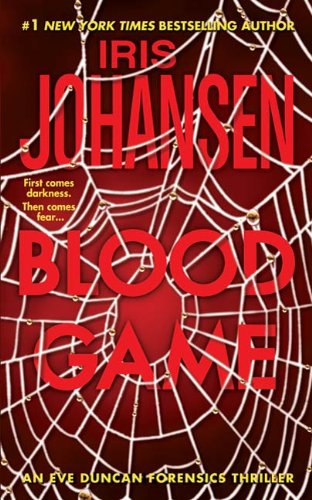
Blood Game: An Eve Duncan Forensics Thriller
Category: Buy a Kindle
Review “You'll want to keep the lights on while reading!” ― Romantic Times BOOKreviews on Blood Game “Johansen is becoming a master of the macabre and paranormal thriller, and her latest riveting Eve Duncan tale has it all, from ghosts and secret cults to supernatural avengers.” ― Booklist on Blood Game “Readers won't soon forget either the enigmatic hero or the monstrous villain. This one's chilling to the bone!” ― Romantic Times BOOKreviews on Deadlock “Johansen's knack for delivering robust action and commanding characters kicks into high gear.” ― Booklist on Dark Summer “Action-packed, adrenaline-fueled…will keep [you] eagerly turning the pages.” ― Publishers Weekly on Quicksand “Keeping the tension high and the pace relentless, prolific and compelling Johansen adds depth to her popular characters as she continues this suspenseful series.” ― Booklist on Quicksand “Bestselling author Johansen captivates readers with her latest suspense thriller…the suspense escalates toward an explosive conclusion.” ― Library Journal on Pandora's Daughter “An exhilarating thriller…suspense that will keep readers on the edge of their seats.” ― Booklist on Pandora's Daughter “A fast-paced, non-stop, clever plot in which Johansen mixes political intrigue, murder, and suspense.” ― USA Today on The Face of Deception “thrill ride…Action, romance, castles, bomb plots and booby-trapped hideaway in snowbound Idaho--what more could Johansen fans want?” ― Publishers Weekly on Countdown “Intriguing suspense…her new tale will please both fans and new converts.” ― Booklist on Blind Alley “Thoroughly gripping and with a number of shocking plot twists…packed all the right elements into this latest work: intriguing characters; creepy, crazy villain; a variety of exotic locations.” ― New York Post on The Search From the Back Cover Eve Duncan is closer than ever to discovering the truth about her missing daughter in BLOOD GAME , the latest page-turning adrenaline ride from #1 blockbuster bestselling author Iris Johansen To whet a killer's appetite When a Georgia senator's daughter is found dead and drained of blood, Eve enters the world of a twisted psychopath―a man whose name appears on Eve's shortlist of killers connected to her own missing daughter, Bonnie. she will enter into a web of danger Then Eve receives a terrifying trophy―and the games have begun. Soon she must enlist the help of those she loves and trusts the most―Joe Quinn and Jane MacGuire―even if it means putting them in the path of someone whose thirst for blood is only growing stronger. from which there may be no escape… Eve believes this psychotic mind holds the answers to the questions that have tormented her for years. But like a spider hunting its prey, he is waiting for the perfect moment to strike―when Eve least expects it. And when she has the most to lose… "Johansen keeps readers on the edge of their seats."― Booklist From Publishers Weekly Bestseller Johansen's latest Eve Duncan forensics thriller features an all-too-mortal vampire. Fresh off a multiple child homicide case ( Quicksand ), Eve discovers a blood-stained goblet in her refrigerator. The goblet closely resembles one found with the bloodless body of Nancy Jo Norris, a U.S. senator's 19-year-old daughter, the victim of a wannabe Dracula who ultimately thirsts for Eve. In a paranormal twist, Joe Quinn, Eve's FBI love interest, appears to have contracted psychic powers from Megan Blair, introduced in Pandora's Daughter , and can now see dead people—Nancy Jo and Eve's daughter, Bonnie, to be exact. The ghosts guide the search for the serial sucker, complete with corny gothic monologues. Johansen risks alienating some readers as the series slips deeper into the supernatural, but diehards will be pleased Eve at last finds some peace in her ever-growing bond with Joe. 500,000 first printing. (Oct.) Copyright © Reed Business Information, a division of Reed Elsevier Inc. All rights reserved. Excerpt. The Woman was fruitful. She had given to him, and he must give back. Kevin Jelak arranged her naked body carefully on the grass. He brushed her long blond hair back from her face and closed her blue eyes, which were staring straight up at the sky. But he could do nothing about the twisted horror that was frozen on her face. She hadn‘t understood the honor he was doing her. Well, what could you expect? Nancy Jo Norris was only nineteen, and she didn‘t know what nightmares could attack a woman, the nightmares from which he‘d saved her. He preferred to honor older, more experienced women, but the fever had been upon him, and he‘d had to compromise. The fever. You didn‘t realize how fortunate you were, Nancy Jo. I might have driven right past you if the torment hadn‘t been so intense and if I hadn‘t been forced to confine myself to such a small corner of the world. The corner of the world that contained Eve Duncan. Wonderful, strong, tortured, Eve Duncan. Eve knew about the nightmares. She had lived through them. She might pretend that she wanted life, but deep in her heart of hearts she only wanted the release he could give her. The release he must give her. He had known that she would be his final move in the game. But she had destroyed his prime source, and it was his duty to take the time and effort to single her out for attention right away. He looked up at the crescent moon, sharp as a scythe in the night sky. "Eve, do you hear me?" he whispered. "Do you feel me?" Then he closed his eyes and tried to form a picture of Eve in his mind. Short red-brown hair, thin, strong body, intelligent face brimming with character. "You‘re not going to be easy. But I promise I will persevere." In the meantime, he had this lesser woman, this Nancy Jo Norris to do final honor. He took the golden goblet that he had cupped between her folded hands on her breasts. "You‘re released, Nancy Jo. Take flight." He bent and kissed her lingeringly on the lips. She was already turning cool as her soul departed. "Have you forgiven me yet? Do you realize the gift I‘ve given you?" They were the questions he asked every time but to no avail. He must be patient. Someday, one of them would give him that reassurance. Perhaps Eve Duncan . . . One final duty that was always pure pleasure. "Nancy Jo Norris." He lifted the goblet to his lips, his gaze once more on the night sky and the cold, sharp sliver of moon. "Gift to Gift." He drained the goblet. -- The crescent moon was bright and cold, tossing its icy glitter over the sleeping fields that bordered the highway leading toward the Atlanta airport. Cold? Why had that word suddenly occurred to her, Eve wondered. She was on her way to pick up her adopted daughter Jane, arriving from Paris, and until a few minutes ago she had been filled with warmth and excitement. She was being foolish. She was still filled with that same love and excitement. This chill was only because it was the middle of the night and probably a carryover from the last few days Joe and she had spent in the swamp tracking down that monster, Henry Kistle. It had been a nightmare period when the serial killer had taken a little girl hostage to lure Eve to come after him. She could do nothing else when he had lied to her and told her that he was the one who had killed her little girl, Bonnie, all those years ago. The nightmare had taken on gigantic proportions when they discovered the island on which dozens of murdered children had been buried. Yes, that was enough to chill anyone to the bone. Together with the realization that Joe Quinn was growing further and further away from her every minute she continued to search for the body of her murdered daughter, Bonnie. All the years of love and living together that might be coming to an end because she couldn‘t bear not to continue to try to bring her Bonnie home. Years ago, her child had been kidnapped and presumed murdered. When they later discovered that Ralph Fraser, who had confessed and been executed for multiple murders, was not the killer, she had started on the search to find the man who had taken her daughter. And Joe had been with her through it all, giving her support and love. First as an FBI agent, then with the ATLPD, but always right beside her. He‘d been there to pull her out of the depths of depression, give her encouragement when she‘d decided to go back to school and become a forensic sculptor to help bring closure to other parents of children who had been lost. He had been her lover, her friend, her protector. Until this last year, when he had grown weary and frustrated at the constant threat to Eve. That last danger from Henry Kistle might have been the final straw. Don‘t think about it. Think about seeing Jane and the fact that Joe had not walked away from her yet. He‘d been fine when she‘d left home this morning. Maybe she could work out the‚Äî Her cell phone rang. Jane. "I‘m on my way," she said when she picked up. "Was your fight early? I thought I had another thirty minutes." "You probably have a hell of a lot more time than that," Jane said. "I‘m in Charlotte, North Carolina. My plane had a mechanical problem and landed here. They‘re trying to put us on another fl ight. It looks like a two- or three- hour delay." "Damn. Well, I‘ll come out and wait anyway." "You will not. Go back home. I‘ll call you when I‘m ready to board the flight." Eve thought about it. "You‘re probably right. I should be able to get back in plenty of time to meet you at baggage claim." "Sorry. I didn‘t want to put you to this trouble. I know how exhausted you must be. Not a very good start for my visit." "Anyway I can get you is a good start." "Is Joe with you?" "No, I left him in bed. He was even more exhausted than I was. He was at the precinct last night trying to put names to those dead children we found in the swamp." She was silent a moment. "But your Bonnie wasn‘t one of them?" "No." She couldn‘t speak for a moment as she remembered the agony of that realization. "Lord, I was praying that I‘d find her, Jane." "I know. That‘s why I hopped on that plane to come home. I know you have Joe, but I want to be there for you." "Yes, I have Joe." She had to get off the phone until she could regain full control. Jane could always read her. "And I‘m going to be happy as a clam to have you home. Call me." She hung up. She hoped she had Joe. Dear God, life without Joe would be empty and without texture or substance, as cold as that moon shining above her. Coldness, again. She couldn‘t shake it off . She got off the exit and turned around. She would go home to the lake cottage and Joe. She would hold him and let his strength pour into her. Then maybe, after a little while, the chill would go away. -- The lights were on in the kitchen, Eve noticed as she drove up to the cottage. Joe must not have been able to go back to sleep after she‘d left. He was probably having coffee and waiting for her to bring Jane home. But he wasn‘t in the kitchen although the coffeemaker was on. Cups, saucers, and creamer had been set on the table in readiness. He wasn‘t in the bedroom either. What the hell? Then she heard him coming up the porch steps. A moment later he came into the house. He was wearing his brown robe and slippers, and his hair was rumpled. She had bought the robe last Christmas because she always loved him in brown. It made his dark hair appear almost caramel- colored and his eyes a shimmering tea color. Everyone was usually only aware of the toughness that he radiated, and that was still there, but the hardness seemed to be softened by the rich color. She smiled. "Where have you been? I was wondering what happened to you. I saw that the coffee was‚Äî" She stopped, her eyes widening as she saw his face. "What‘s wrong?" "Nothing," he said curtly. "I went for a walk in the woods." "At this hour? Dressed like that?" "Why not? I couldn‘t sleep." He went to the coffeemaker and poured a cup of coffee. "There‘s no law against it. I guarantee it. Who should know better than a cop?" His tone was almost brutally sharp, and he was avoiding looking at her. But he was too late; she had already caught that first glimpse of his expression. Joe was seldom pale, but his color wasn‘t good now. The skin looked as if it was pulled taut over his cheekbones, and his brown eyes were glittering and appeared a little wild. Wild? Joe was never wild. He could be violent and reckless, but it was always under control. "Why couldn‘t you sleep?" "How the hell do I know? Maybe I was dreaming of those murdered kids on that island in the swamp. That‘s what my life has been about, hasn‘t it? Murdered kids." He took a swallow of coffee. "Or maybe just one murdered kid. Your kid. From the moment I met you it‘s been all about Bonnie. It‘s enough to drive anyone nuts." She stiffened in shock. It was true, their lives had revolved around Bonnie‘s death and disappearance all these years, but his harshness came as a blow. She supposed it shouldn‘t have hurt since she‘d been aware that Joe was nearing the end of his patience. He‘d given all his strength and knowledge to try to give her what she needed, and having her constantly in jeopardy was tearing him apart. "You‘re right, of course. No one knows better than I do what I put you through. You have a perfect right to want to escape from me and the situation." He suddenly whirled on her... About the Author IRIS JOHANSEN is the New York Times bestselling author of Blood Game, Deadlock, Dark Summer, Silent Thunder (with Roy Johansen), Pandora’s Daughter, Quicksand, Killer Dreams, On the Run, Countdown, Firestorm, Fatal Tide, Dead Aim, No One to Trust and more. She lives near Atlanta, Georgia.
Features: First comes darkness, then comes fear | Eve Duncan is back! Blockbuster | New York Times | bestselling author Iris Johansen's thrilling | Blood Game | brings Eve closer to discovering her daughter's killer…and into a web of danger from which she may not be able to escape… | Eve Duncan returns in a thriller that pits her against the most evil mind she has ever encountered: a ruthless killer who taunts her with his every move…and who has a special affinity for blood. When a Georgia senator's daughter is found murdered, and her body drained of blood, Eve Duncan is drawn into the web of Kevin Jelak—a serial murderer who is on Eve's short list of killers who might know something about her missing daughter Bonnie. When a goblet of blood is found in Eve's refrigerator, she knows the taunting is over…and the games have begun. As Eve and Jelak engage in a dance of death, Eve must call upon those she loves and trusts the most…even if it means bringing them into the game as well.